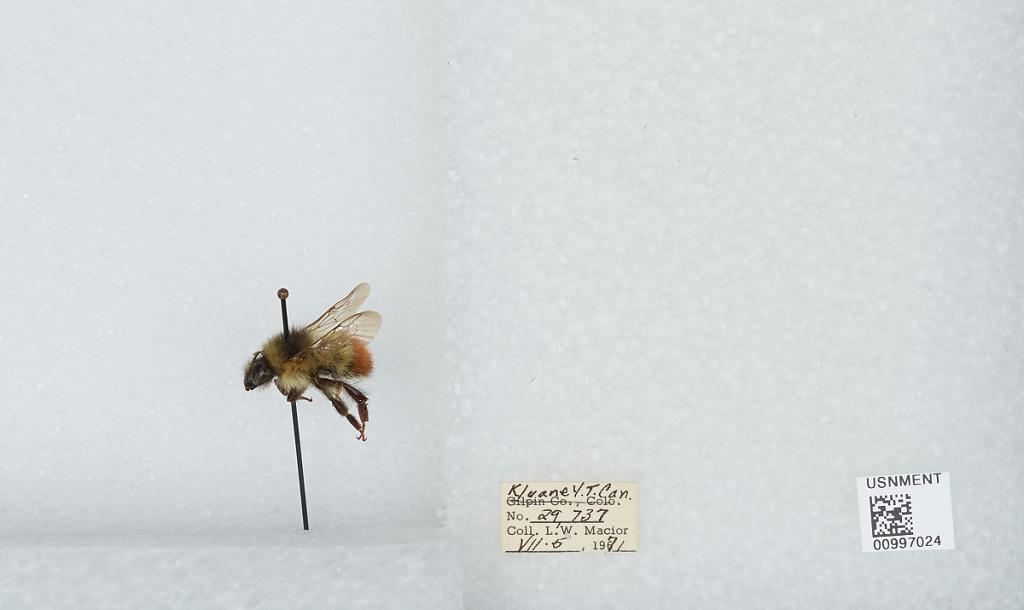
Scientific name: Bombus (Pyrobombus) flavifrons Cresson
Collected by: L. Macior
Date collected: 1971-7-5
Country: Canada
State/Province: Yukon Territory
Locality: Kluane
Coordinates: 60.75, -139.5